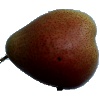
Label: Pear Forelle 1